Siege of Castelnuovo

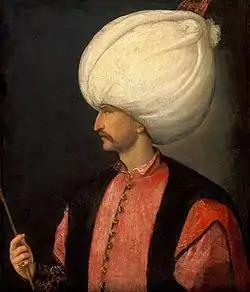
Portrait of Suleiman the Magnificent, attributed to Titian. c.1530

On 18 July Barbarossa arrived with the main force and immediately began to land troops and artillery while waiting for the arrival of Ulamen, who came along with his army a few days later. The Ottoman pioneers spent five days digging trenches and building ramparts for 44 heavy siege guns carried aboard Barbarossa's fleet or by Ulamen's troops, and even smoothed the fields around Castelnuovo to facilitate maneuvers. Castelnuovo was also bombarded by sea, as ten pieces had been previously embarked aboard the galleys. The Spanish, meanwhile, undertook several sorties to obstruct the siege works. These raids inflicted many casualties, among them Agi, one of Barbarossa's favorite captains. Another sortie by a Spanish force of 800 men surprised several units of Janissaries who were attempting to storm the walls of Castlenuovo, killing most of them and leaving the field strewn with corpses. When Barbarossa was informed about the setback, he severely reprimanded his officers, as the losses of the Ottoman elite corps were difficult to replace. He gave orders forbidding skirmishes to avoid a repeat of the defeat.